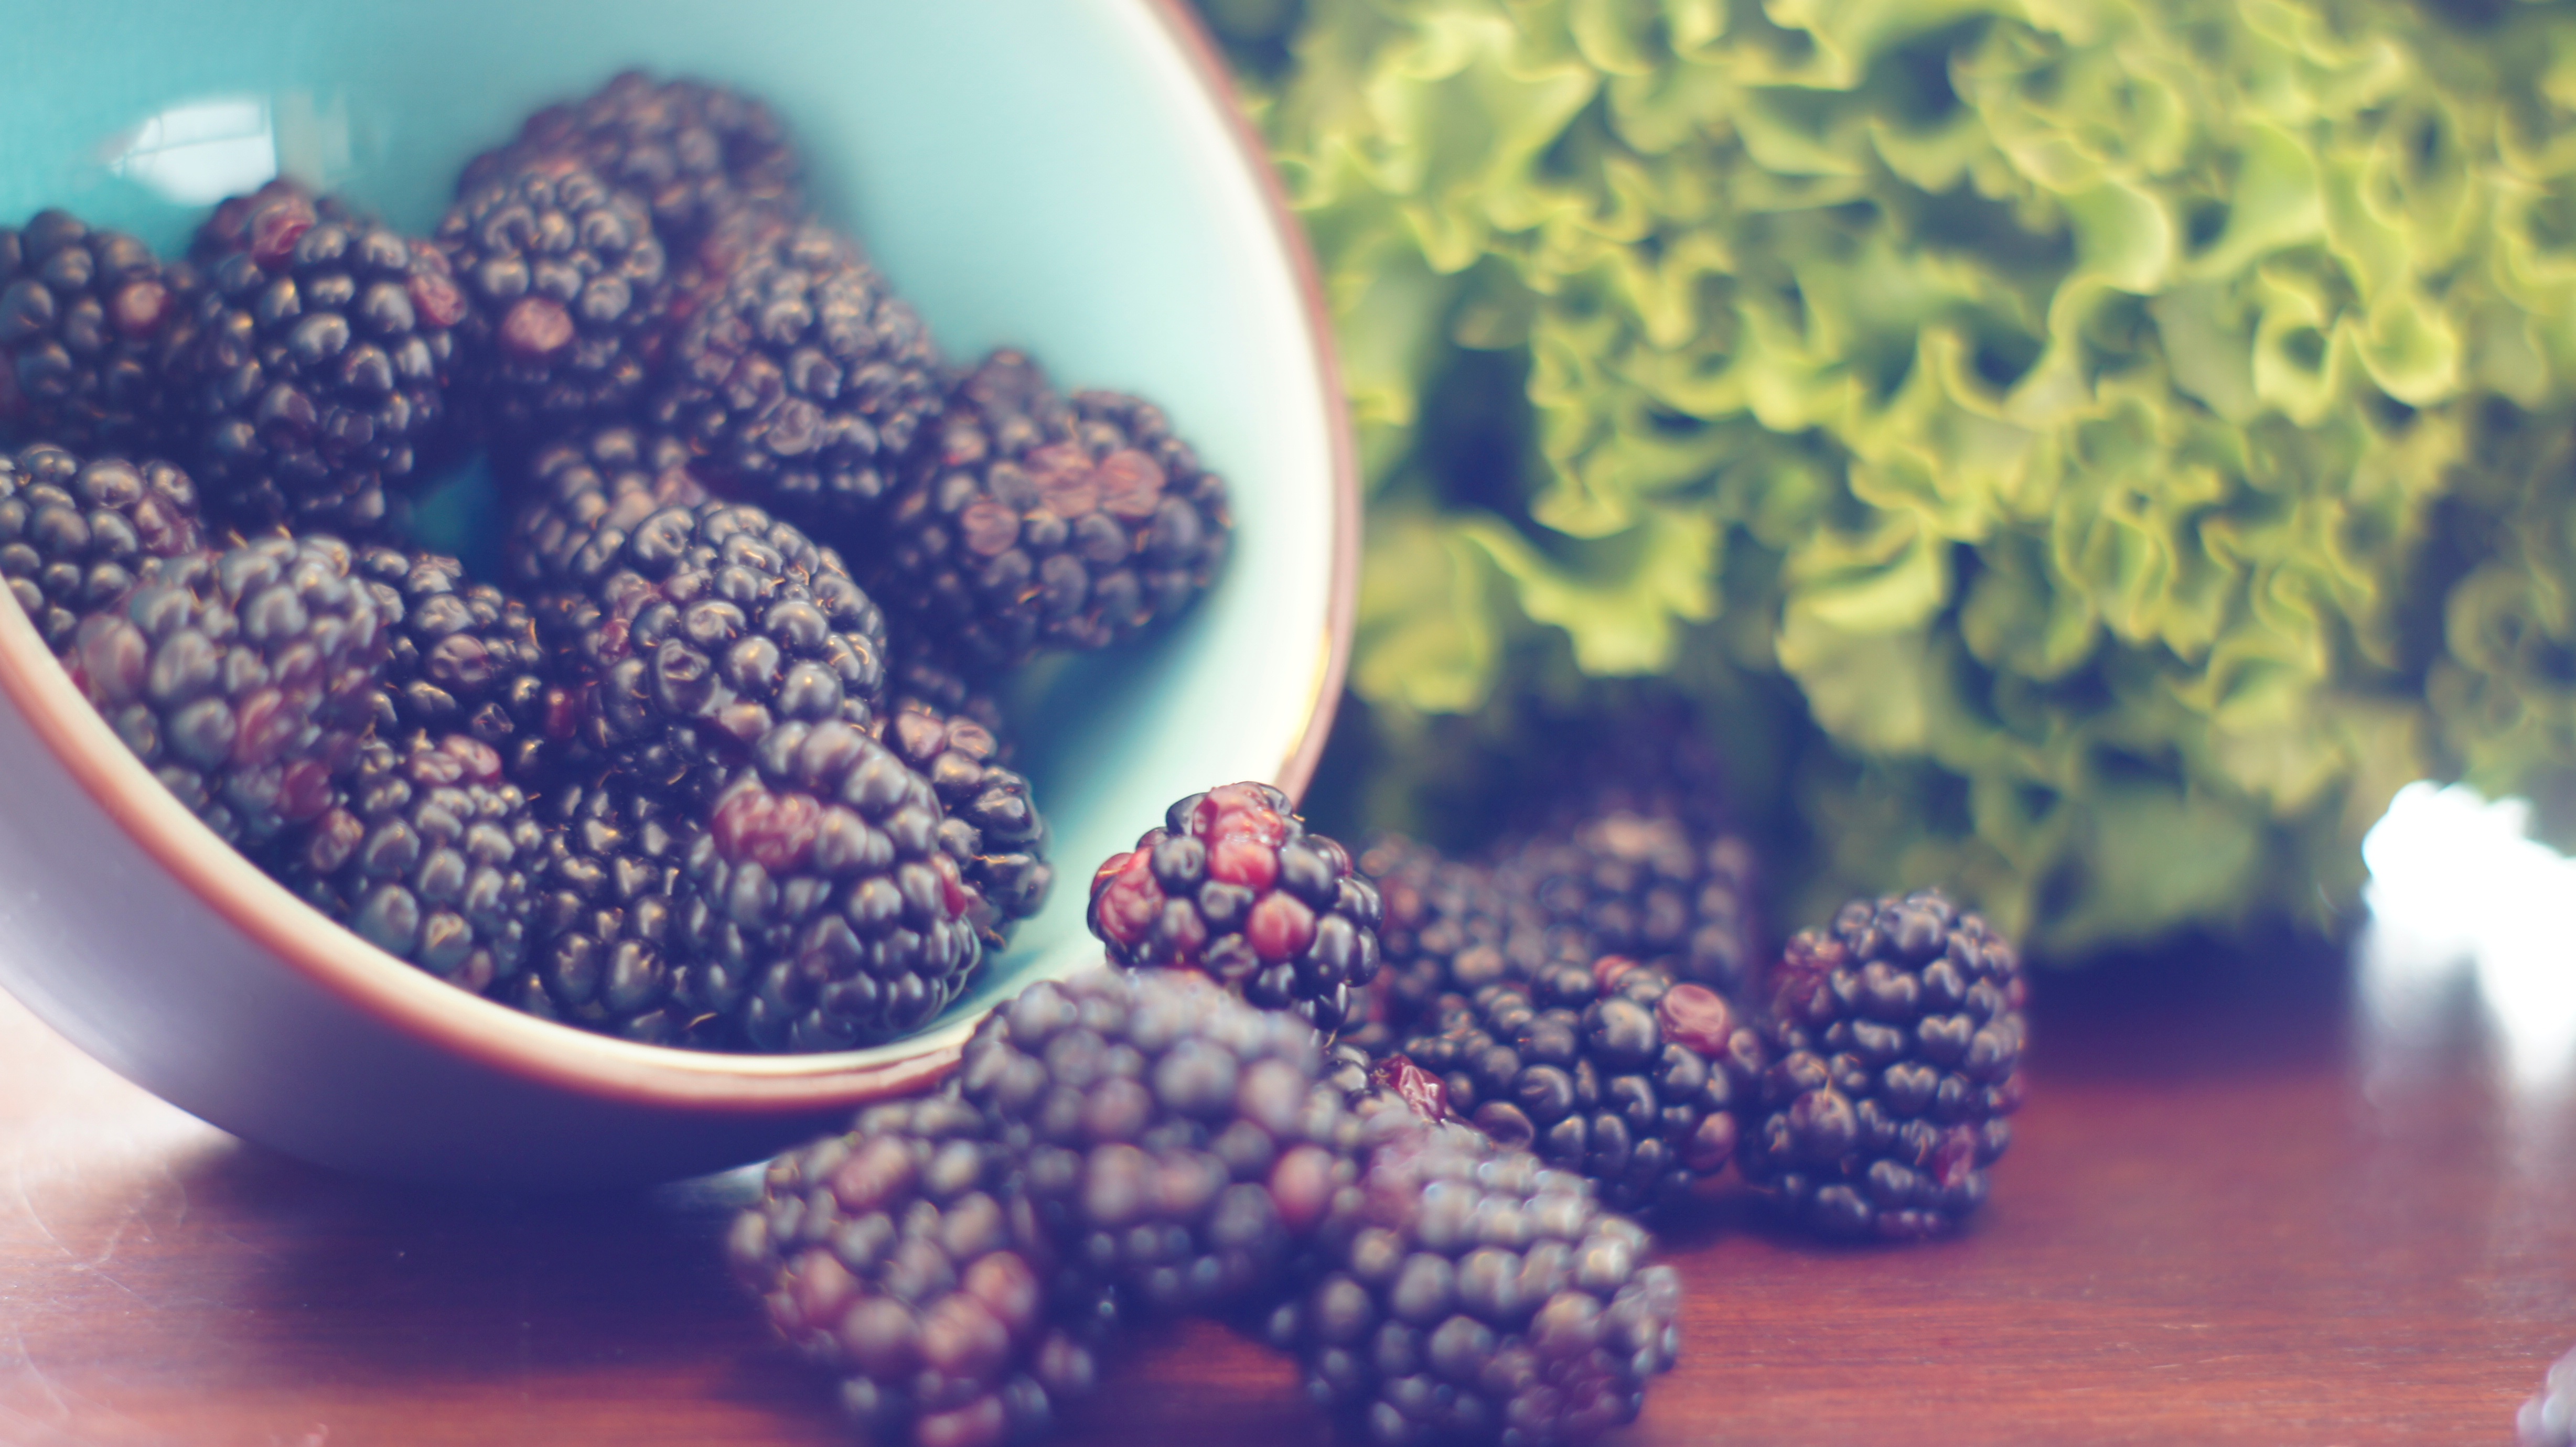
plant, grape, fruit, berry, flower, bowl, food, produce, blue, blackberry, lettuce, macro photography, flowering plant